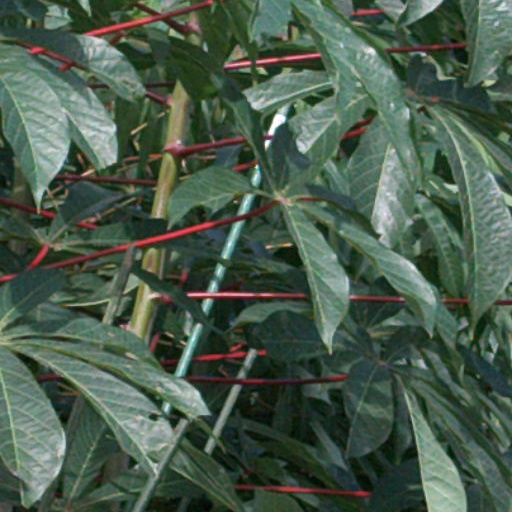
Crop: cassava